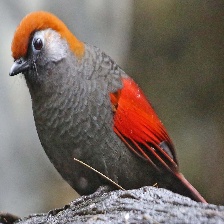
Species: RED TAILED THRUSH
Scientific name: NEOCOSSYPHUS RUFUS